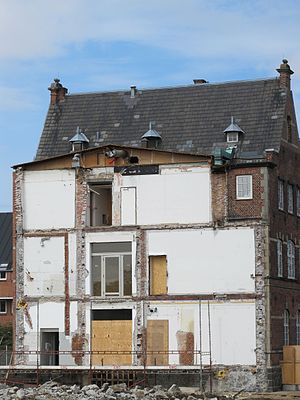
Carlsberg Byen / Fremtiden / Carlsberg byens udvikling frem mod 2024 / 2020
Gavlen af Administrationsbygningen, der fra 2020 skal være studieboliger.
Carlsberg Byen er et område beliggende på grænsen mellem Valby og Vesterbro i København som siden 1847 har været hjemsted for bryggerigruppen Carlsberg. Området opstod i 1847, da J.C. Jacobsen grundlagde sit oprindelige bryggeri på området. Den første brygning skete den 11. november samme år og der har været uafbrudt produktion frem til 30. oktober 2008, hvor den sidste brygning blev gennemført. Det samlede område er på mere end 30 hektar og er nu under udvikling til en ny bydel med butikker, skoler og lejligheder.